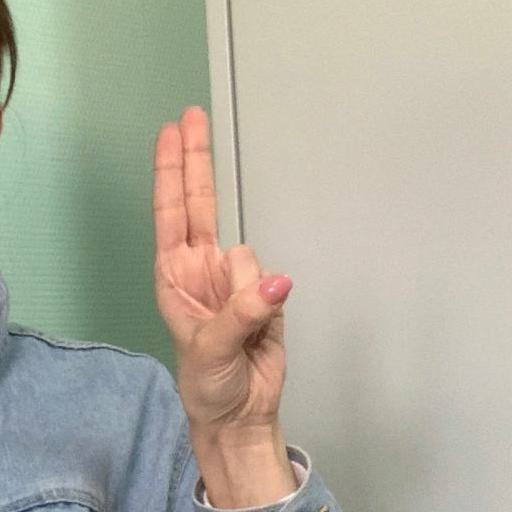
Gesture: two_up